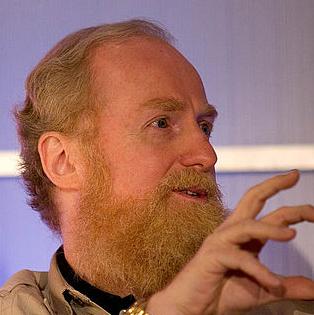
Age: 51